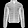
Label: Coat